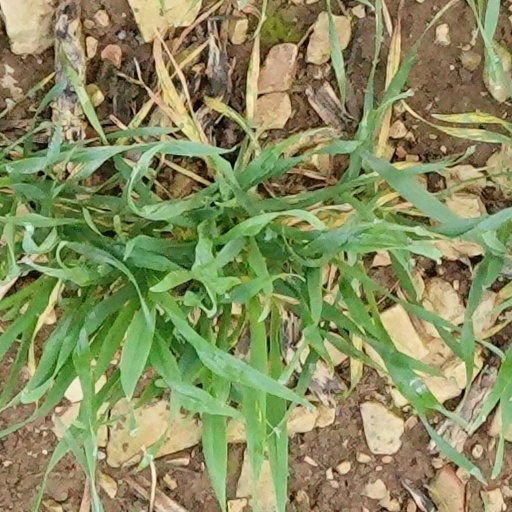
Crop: wheat